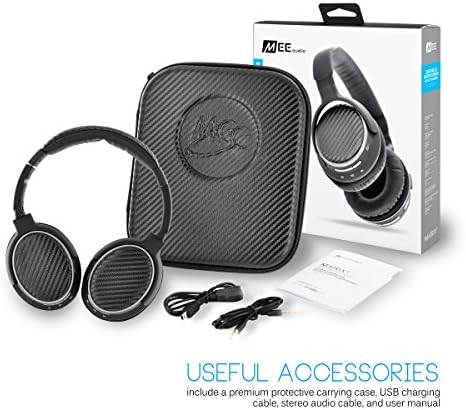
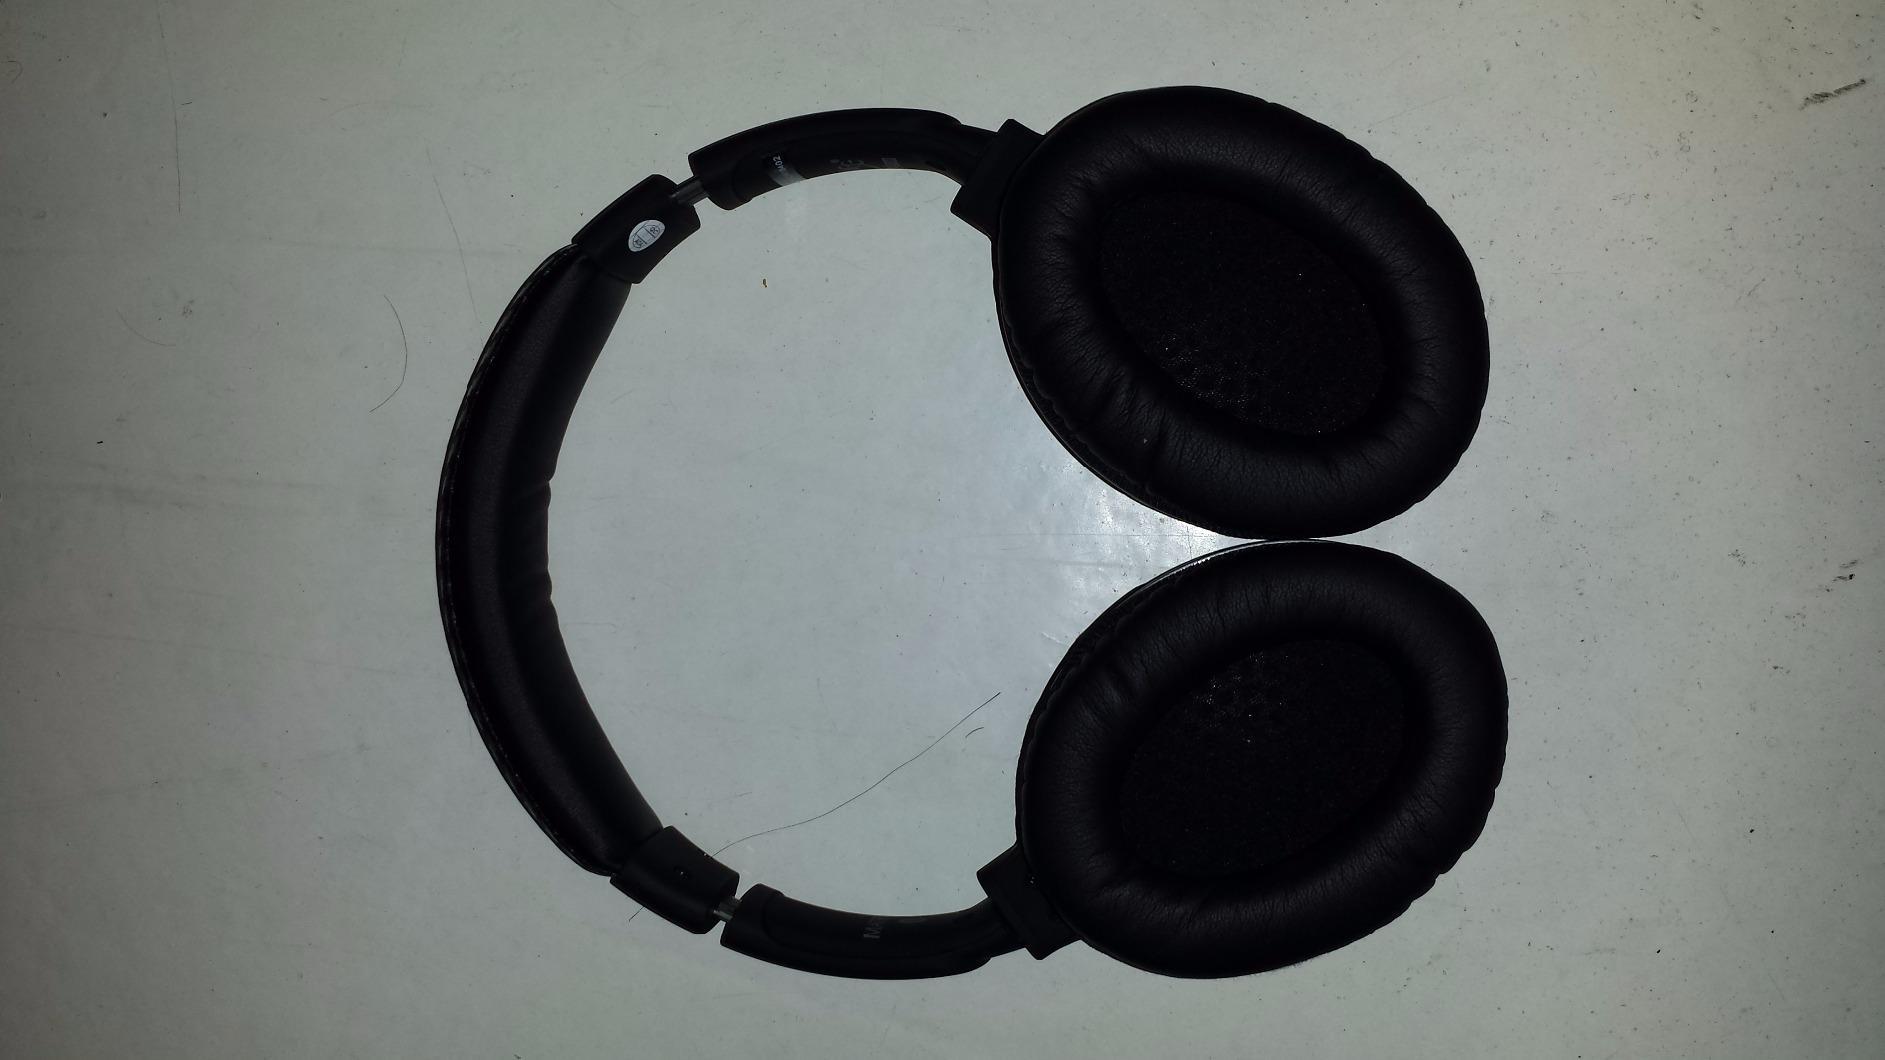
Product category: headphones
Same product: yes